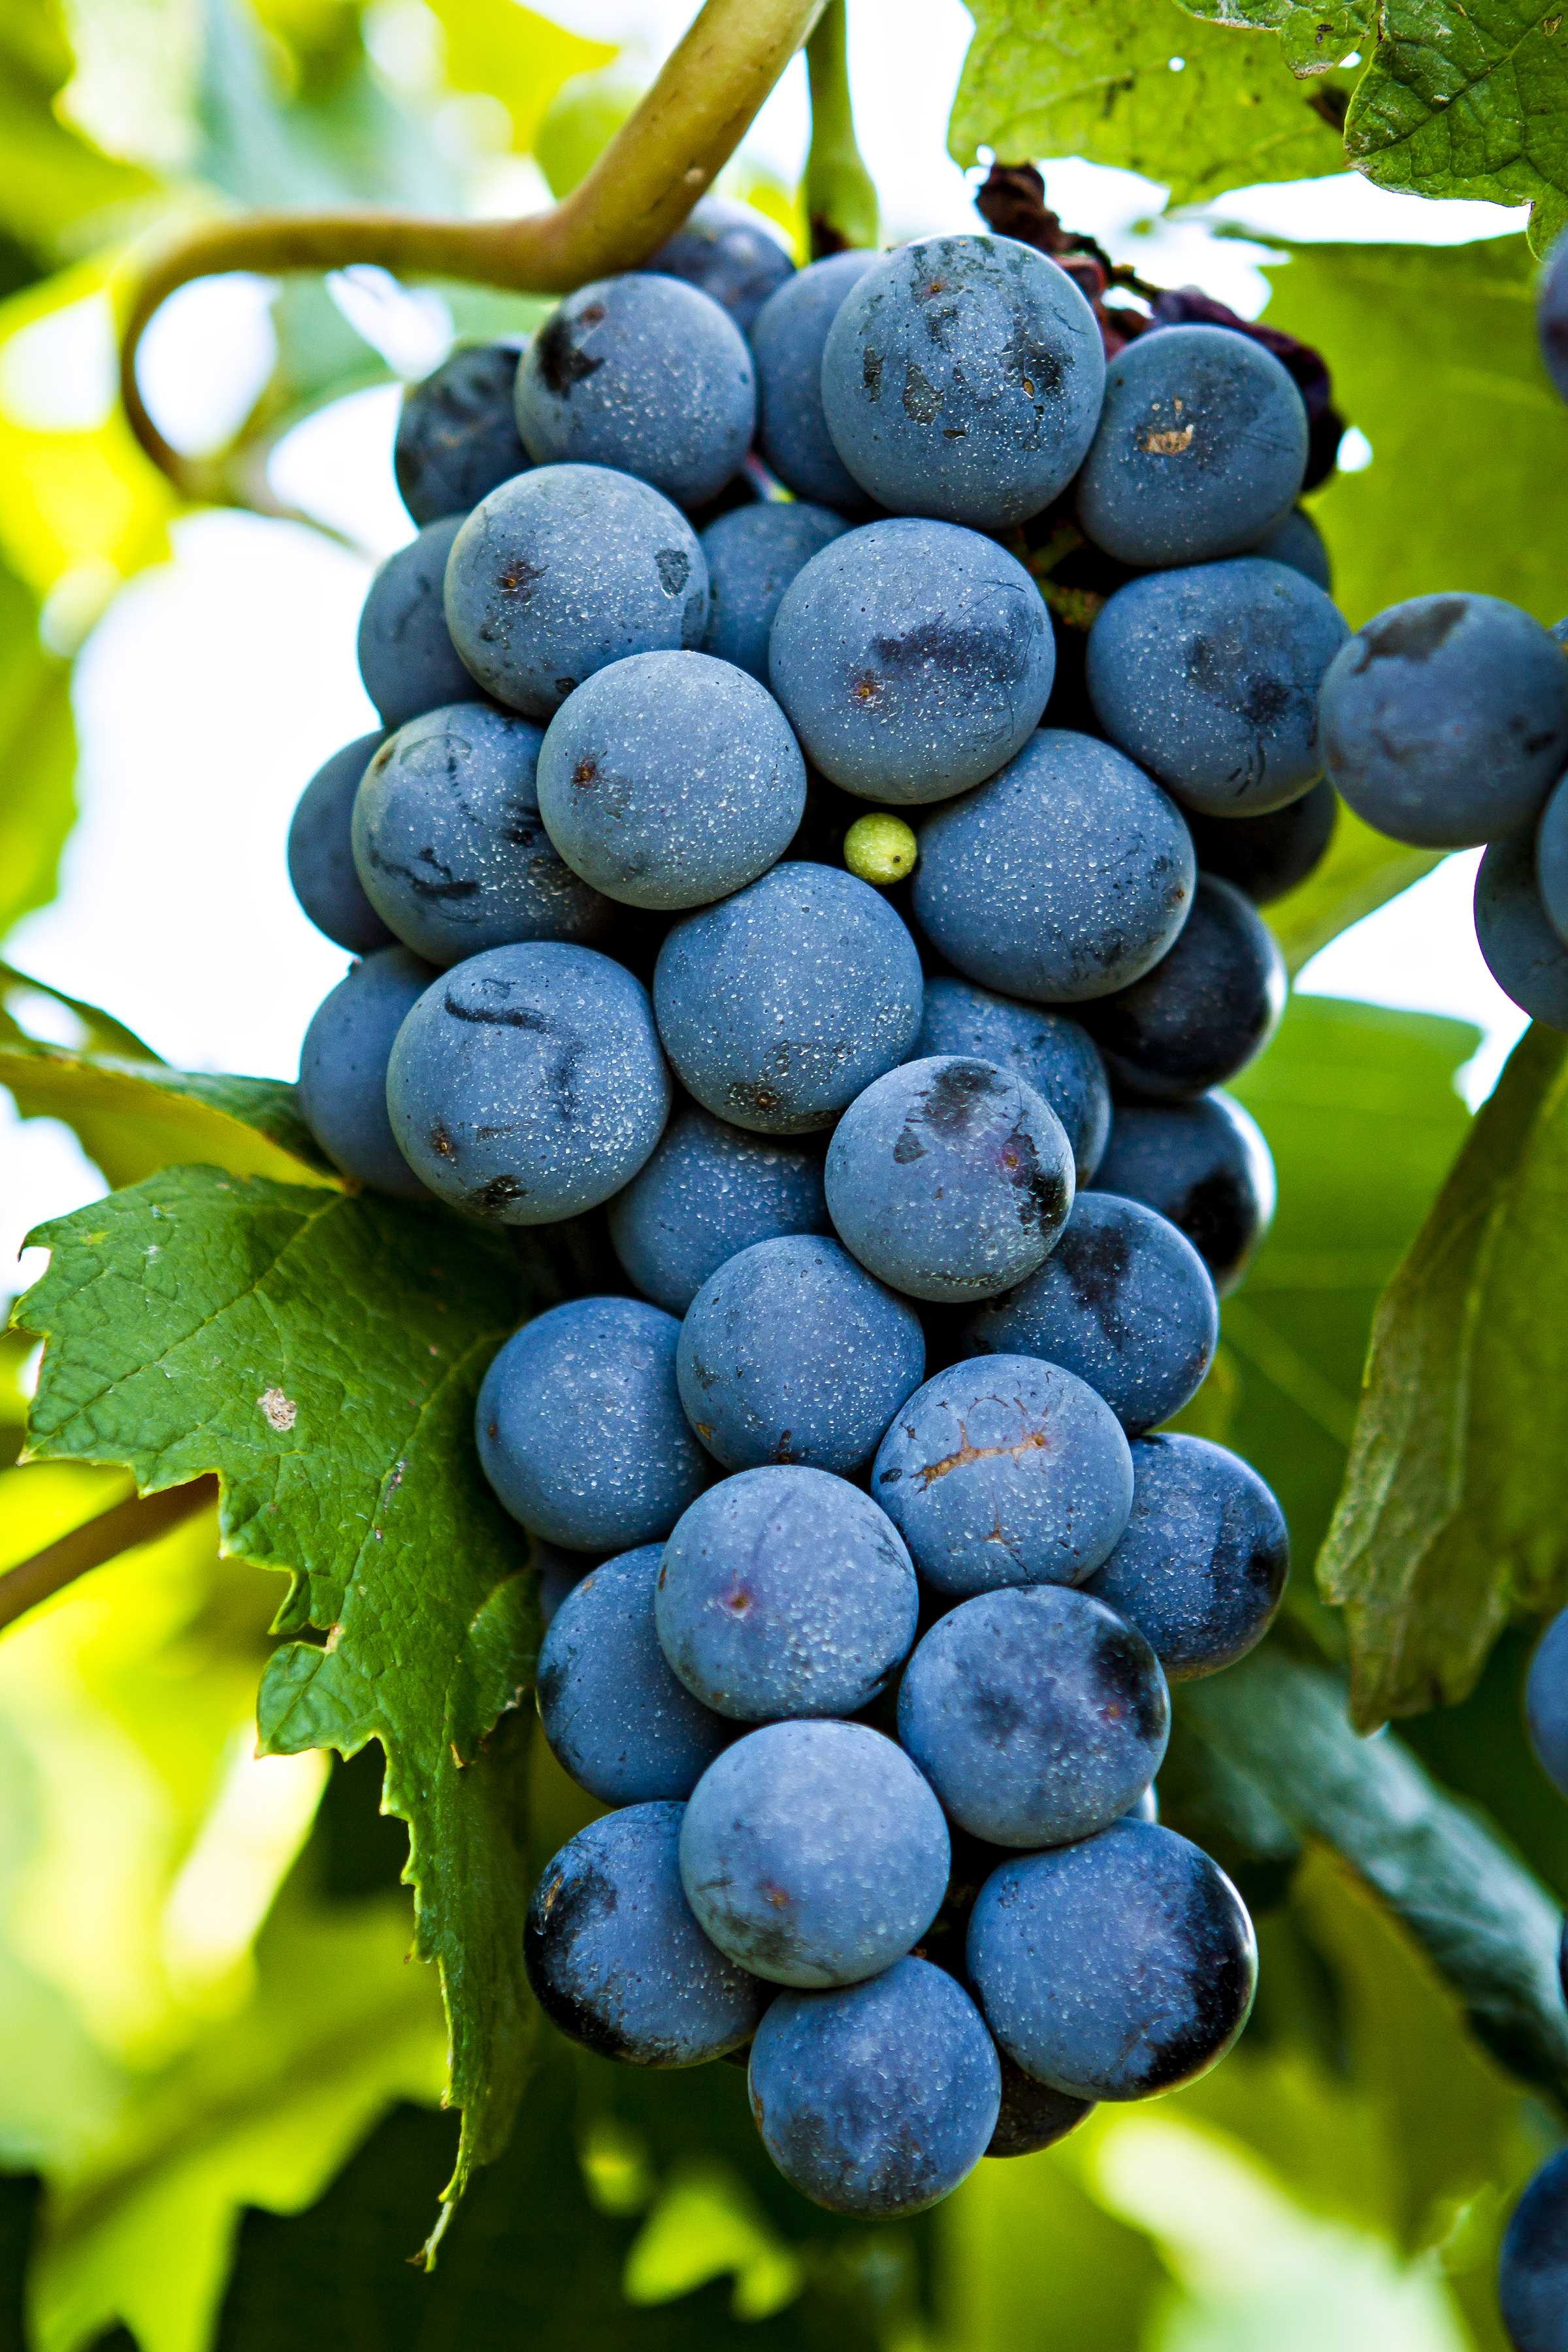
Label: Grapes